Israeli–Lebanese maritime border dispute

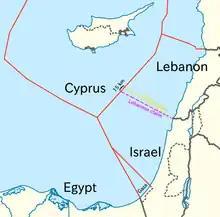
Exclusive economic zone between Israel and its neighbors

The Israeli–Lebanese maritime border dispute was a territorial dispute between the State of Israel and the Republic of Lebanon over the Qana and Karish gas fields. The dispute lasted from 2010 until 2022, and was resolved after nearly two years of negotiations.